Global warming hiatus

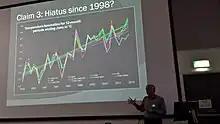
Amardeo Sarma lecturing about climate change denialism at the European Skeptics Congress, hosted by the Association for Skeptical Enquiry

A global warming hiatus, also sometimes referred to as a global warming pause or a global warming slowdown, is a period of relatively little change in globally averaged surface temperatures. In the current episode of global warming many such 15-year periods appear in the surface temperature record, along with robust evidence of the long-term warming trend. Such a "hiatus" is shorter than the 30-year periods that climate is classically averaged over.